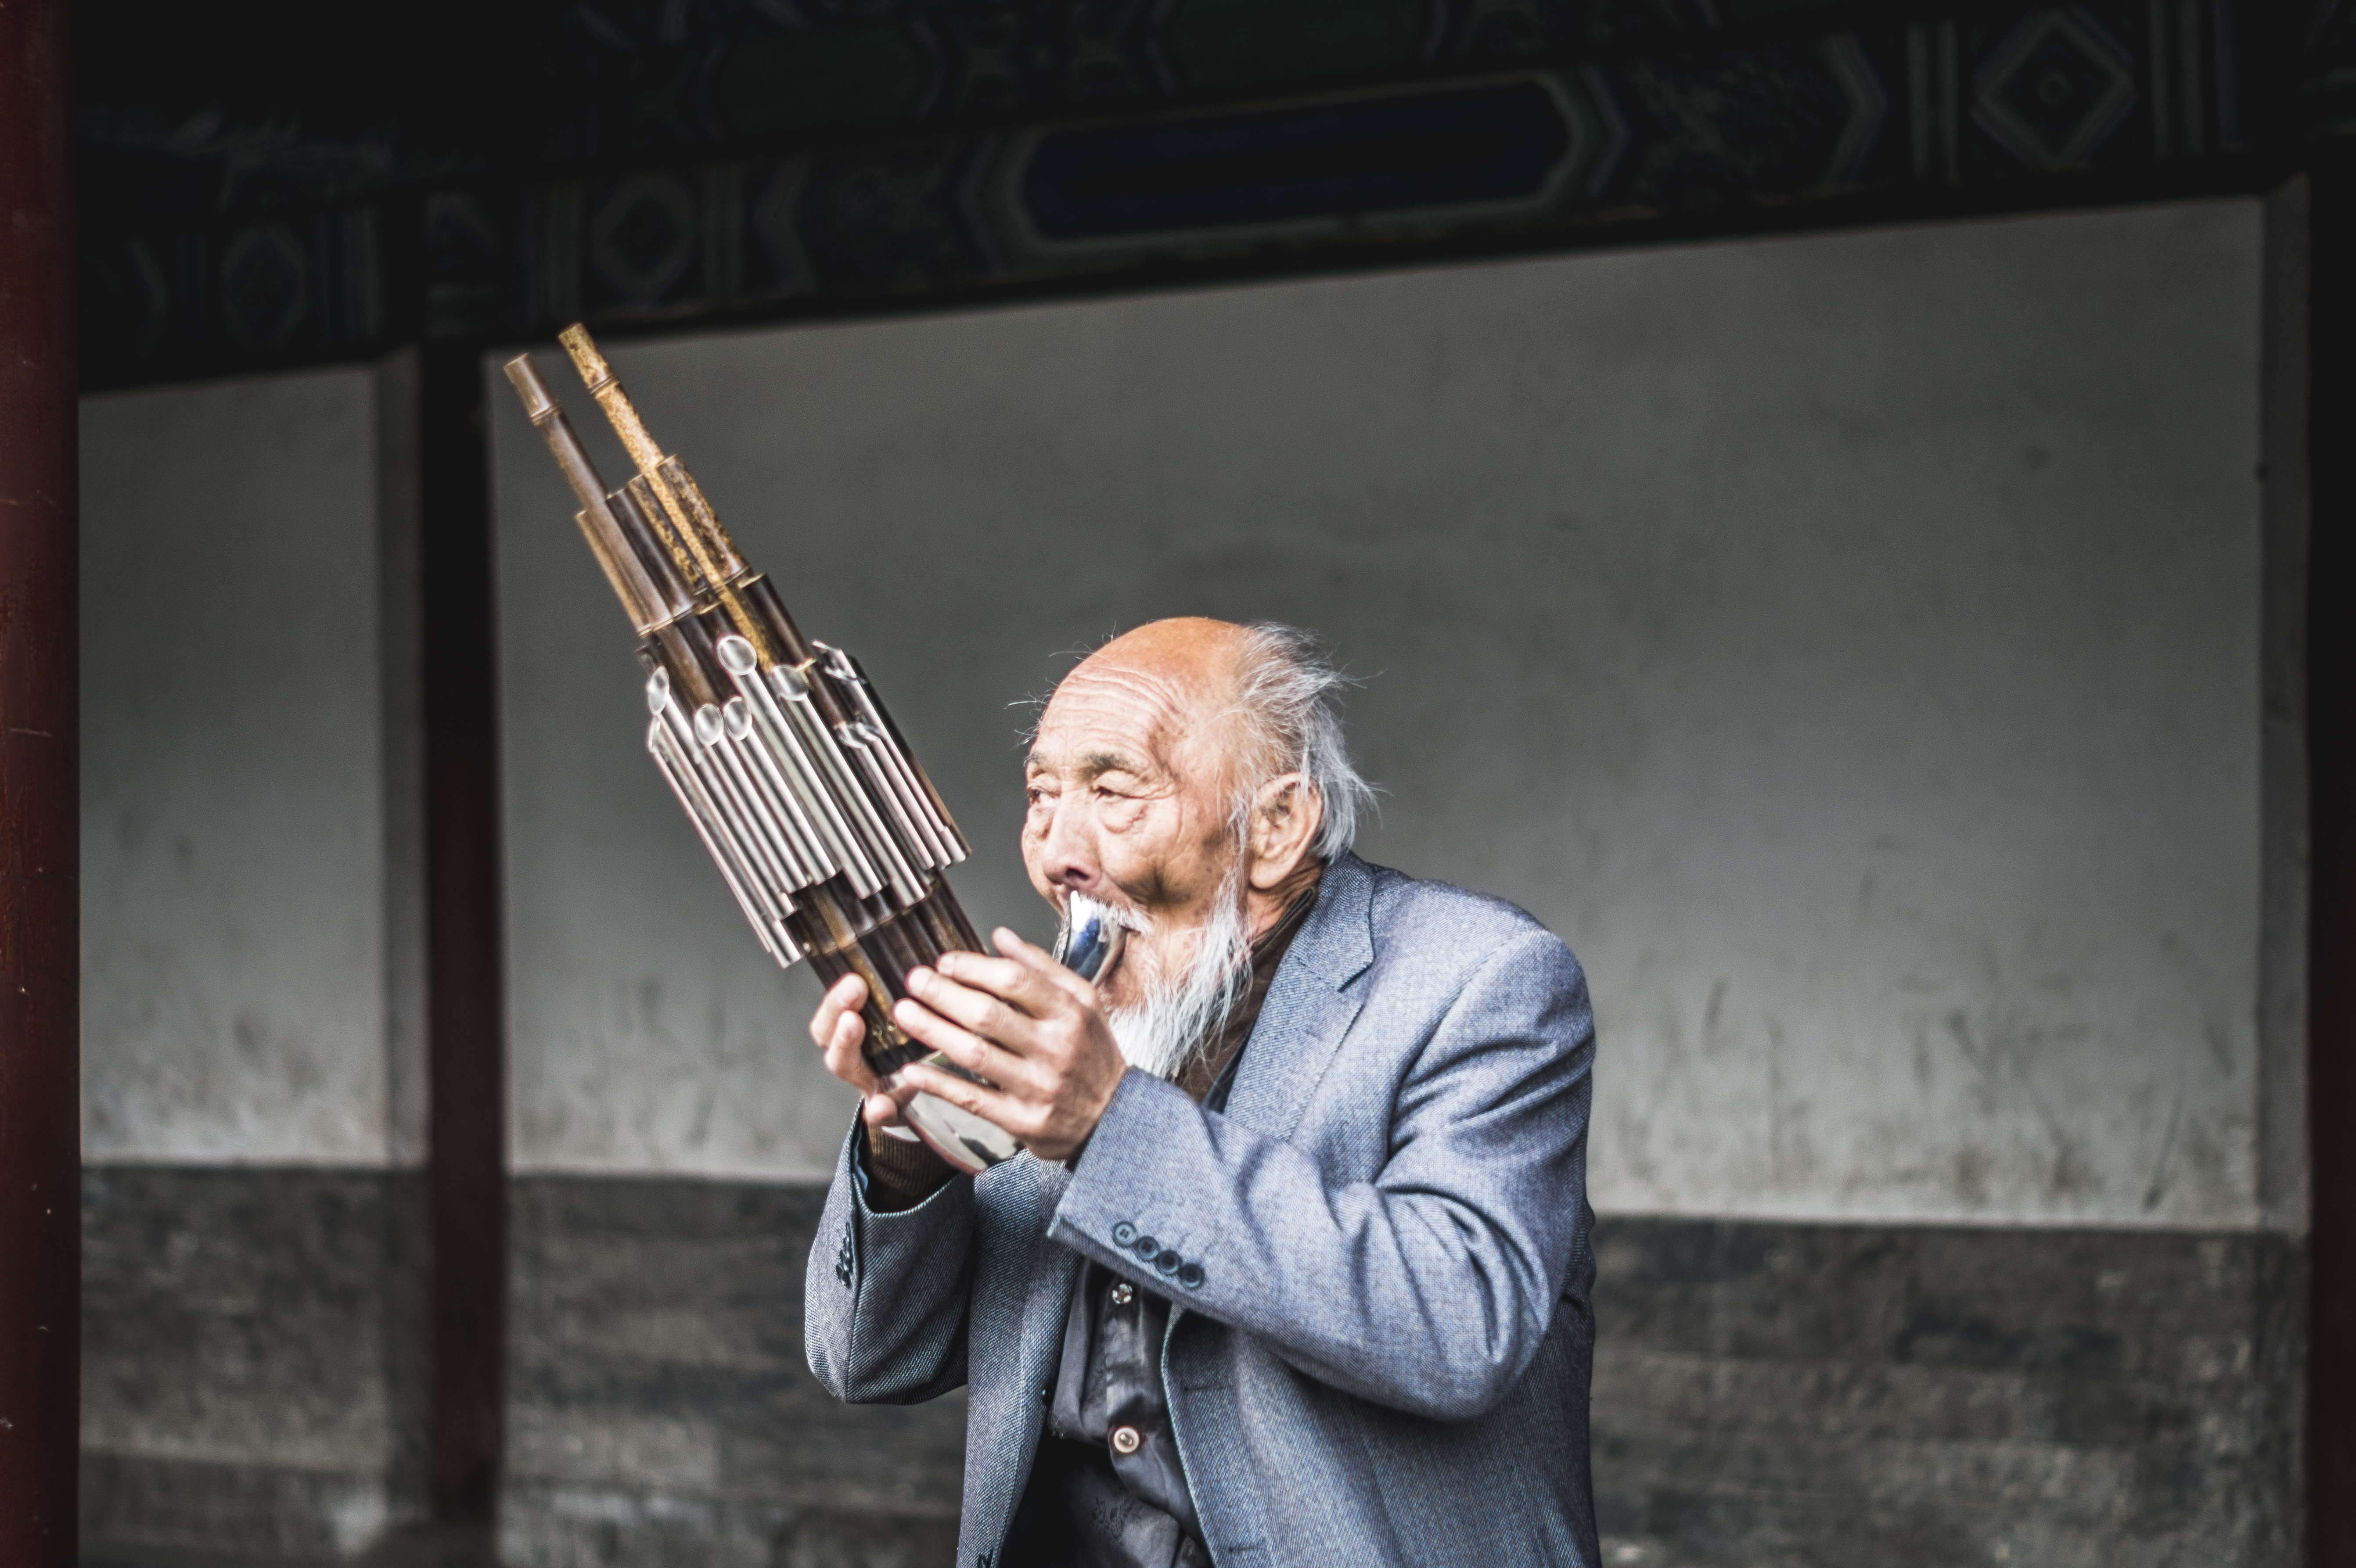
music, street, photography, guitar, urban, portrait, machine, musician, musical instrument, candid, beijing, singing, gun, guitarist, china, streetscene, sonystreetphotographer, string instrument